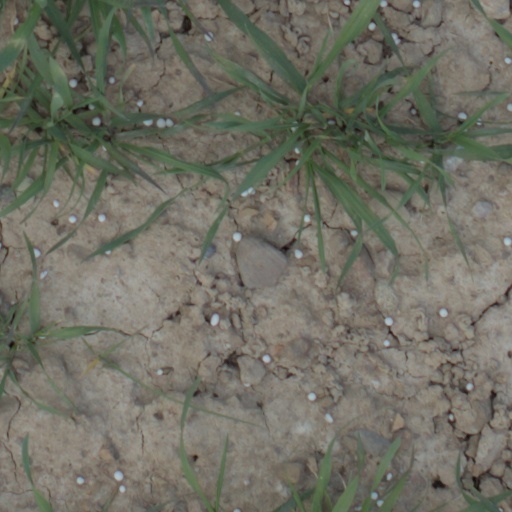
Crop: wheat